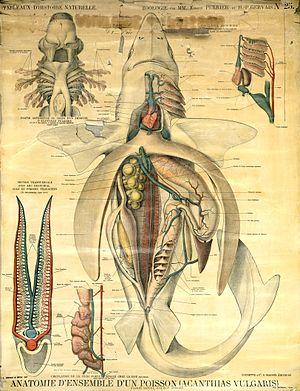
Anatomie d'ensemble d'un poisson (acanthias vulgaris).&#32
Jean Octave Edmond Perrier, né le 9 mai 1844 à Tulle et mort le 31 juillet 1921 à Paris, est un zoologiste et anatomiste français.